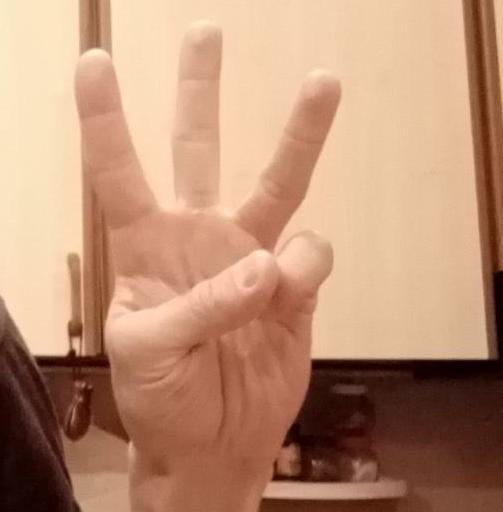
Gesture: three